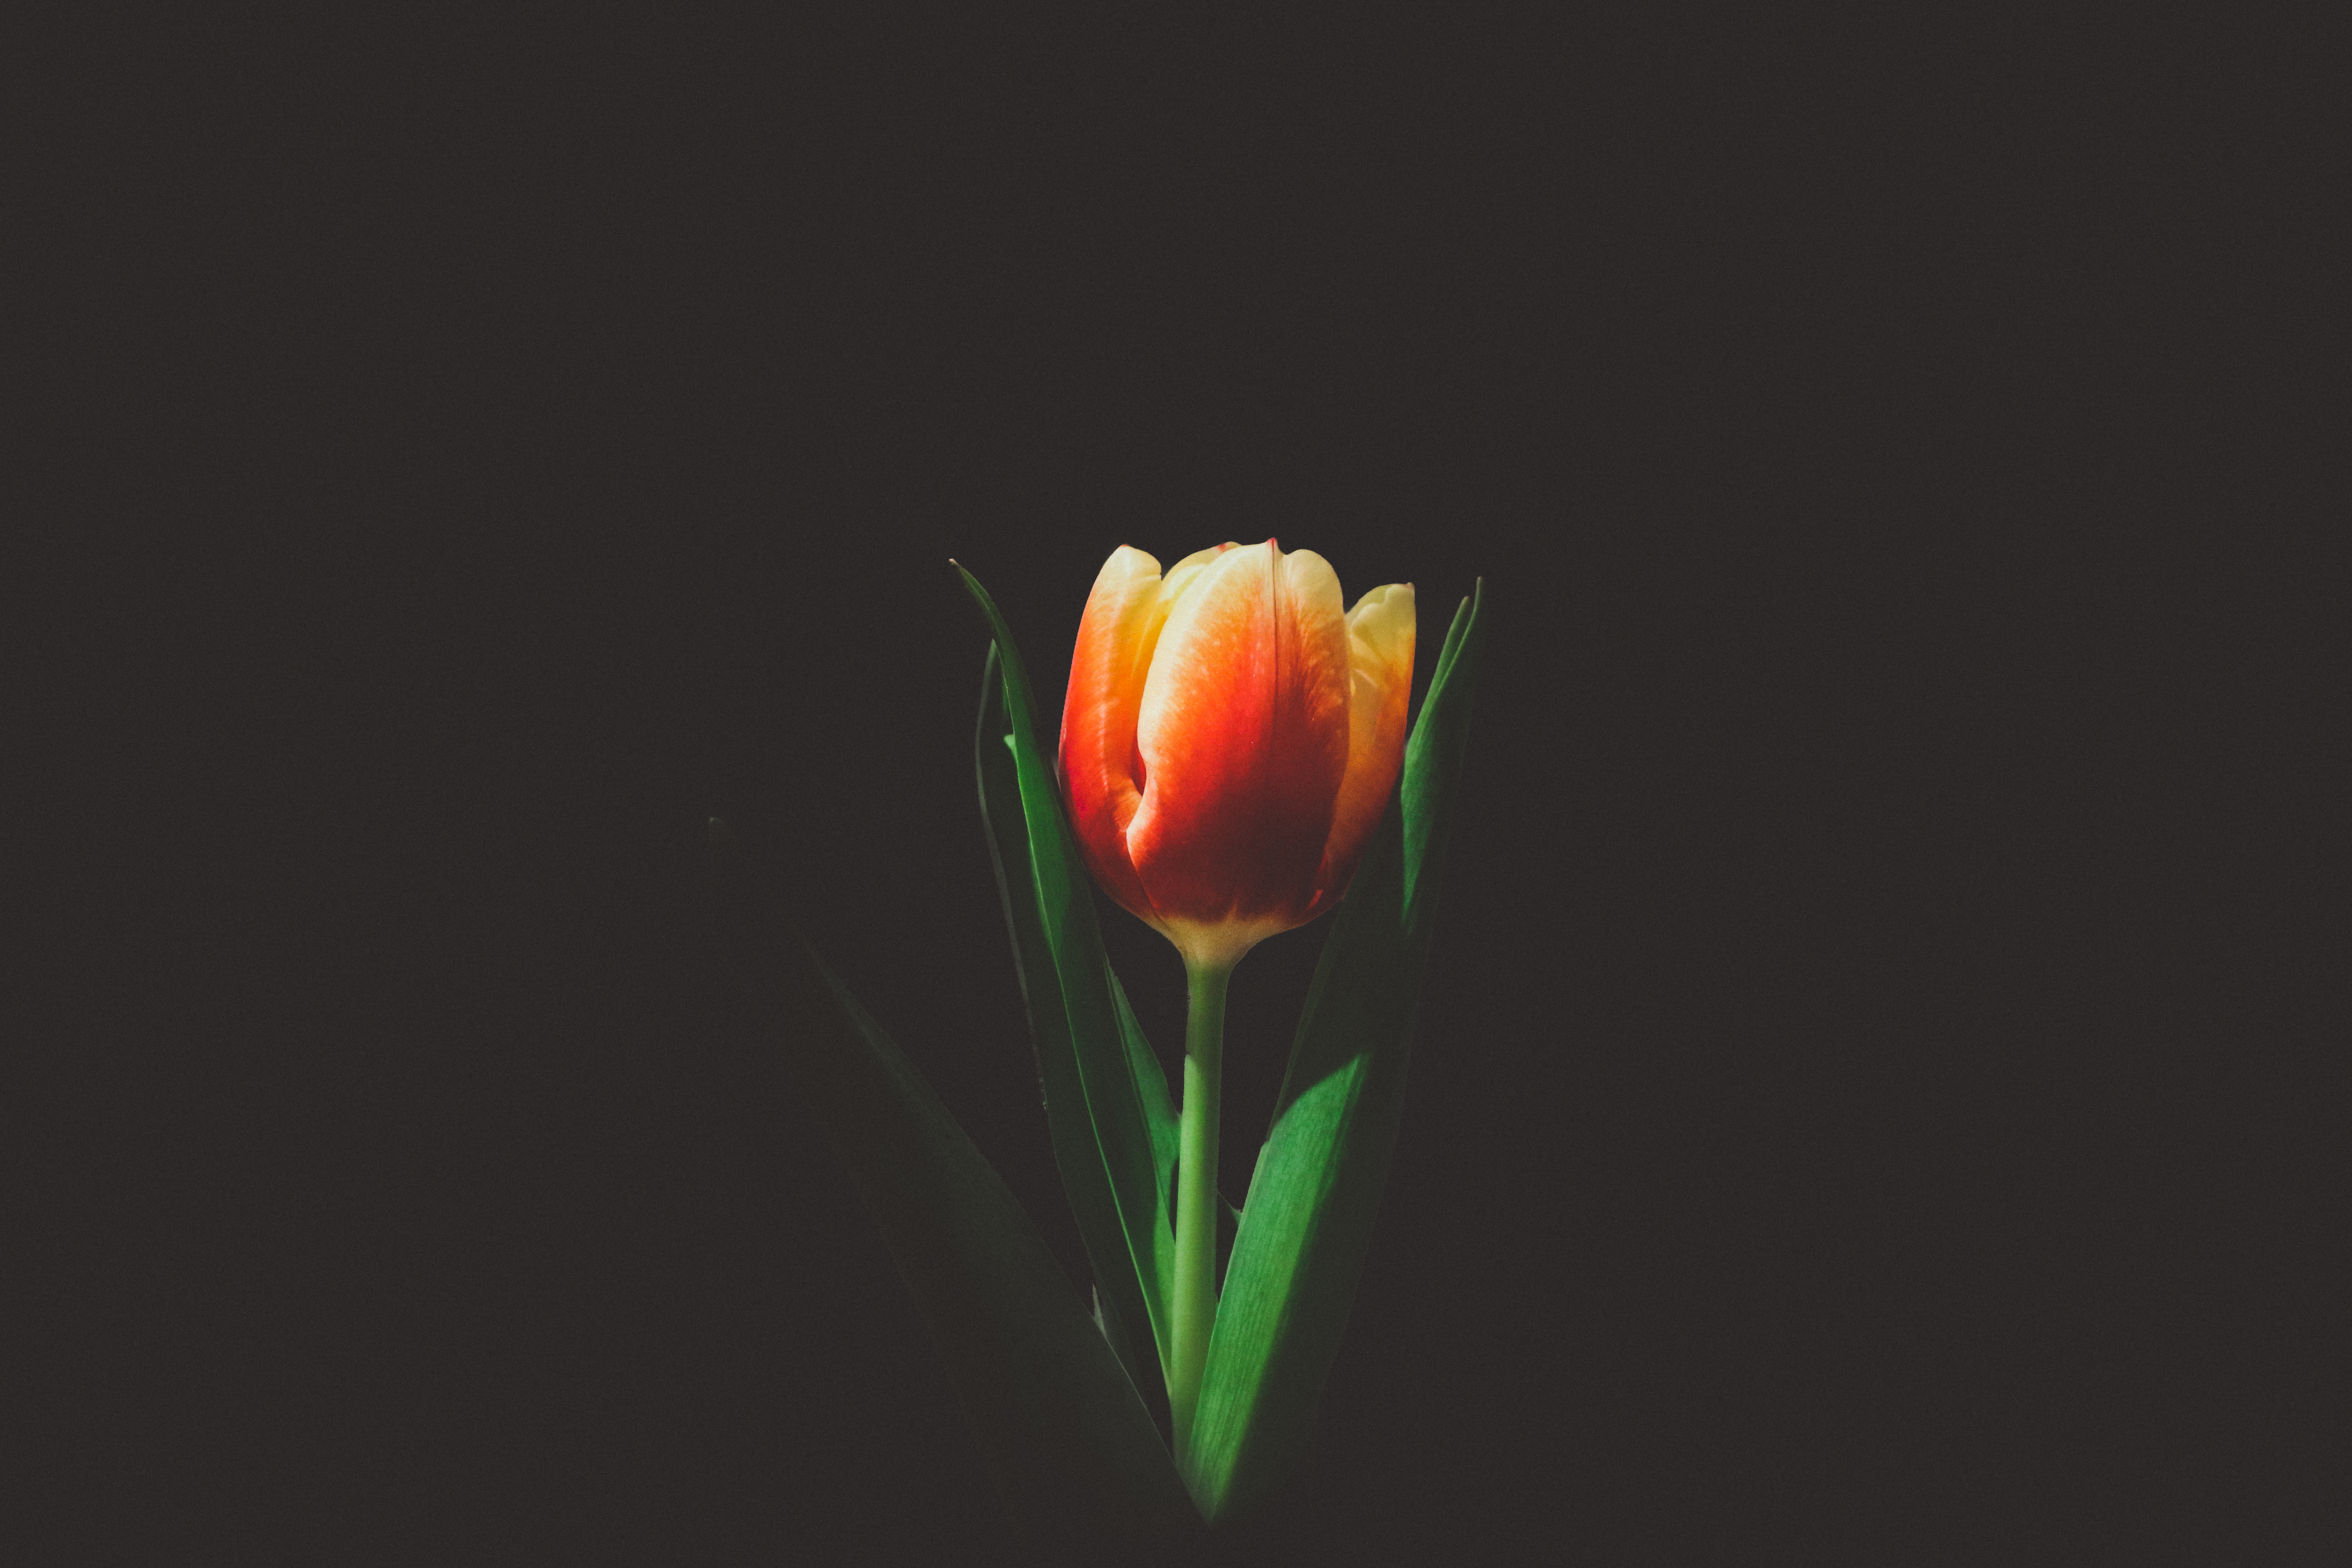
plant, stem, leaf, flower, petal, dark, tulip, black, yellow, flora, close up, human body, organ, macro photography, flowering plant, still life photography, computer wallpaper, land plant